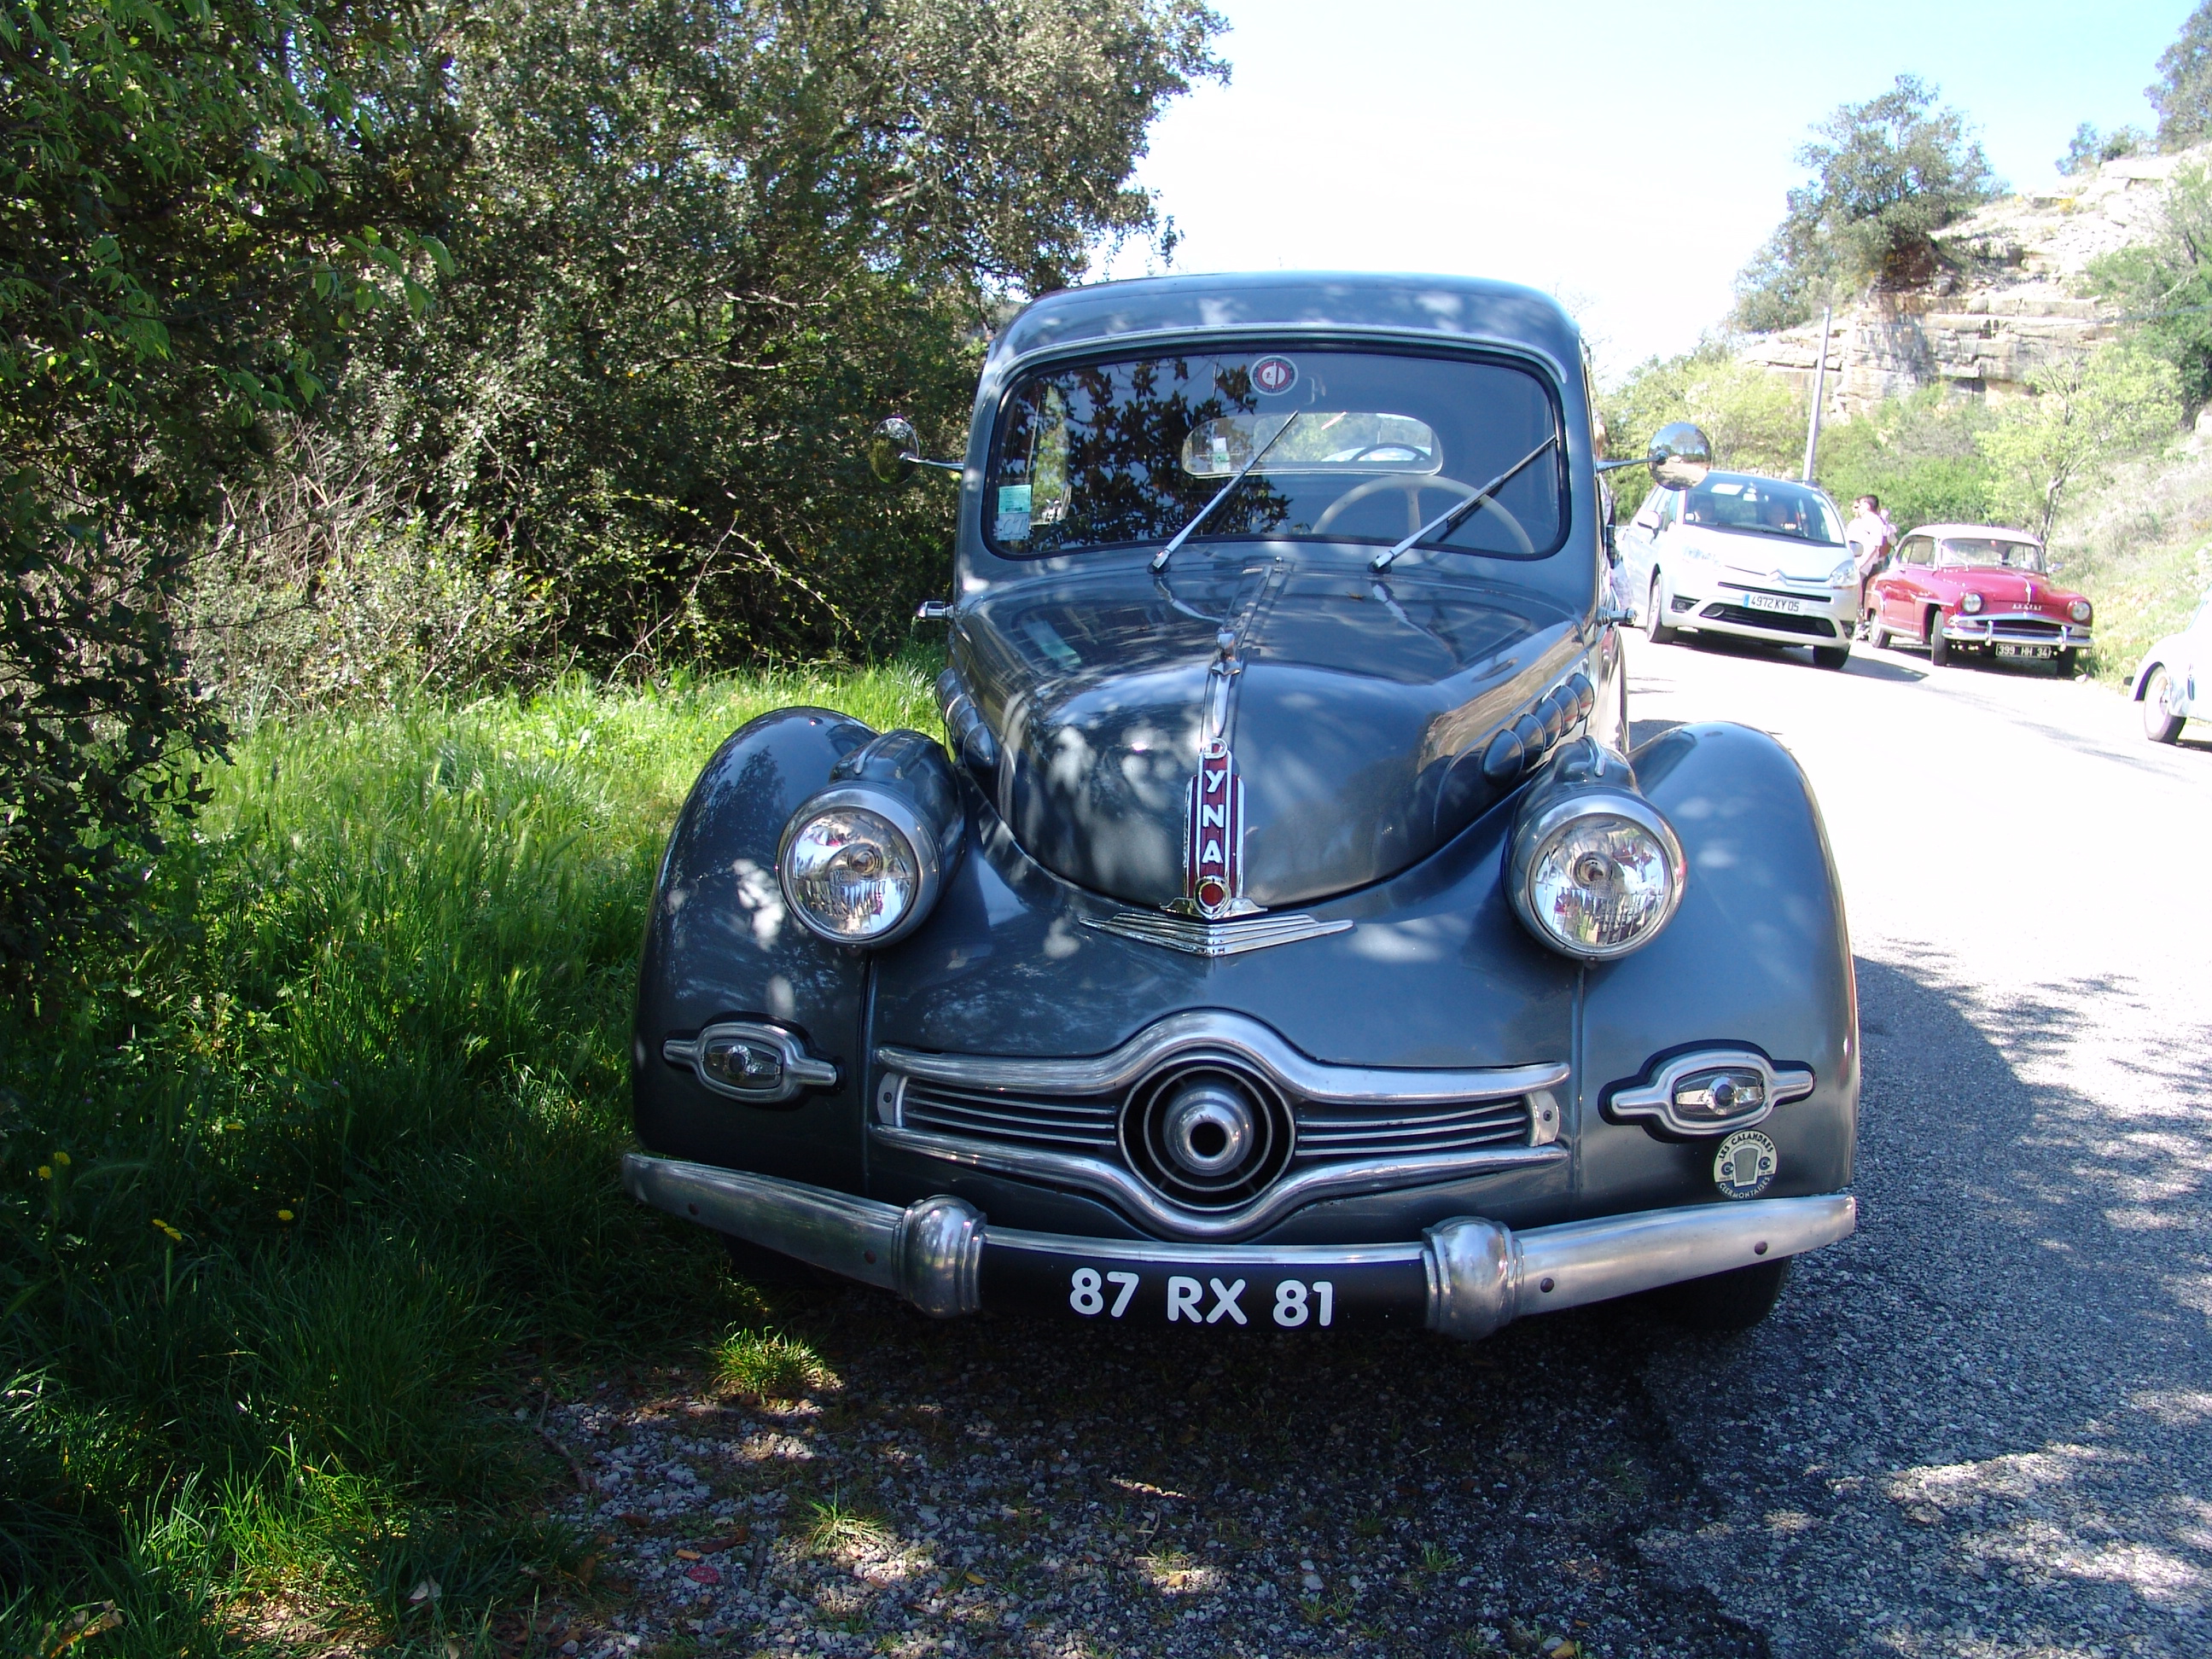
car, france, europe, vehicle, classic car, sports car, vintage car, sedan, convertible, peugeot, hrault, languedoc, fleuvehrault, citroen, renault, sortie, alignement, dyna, tacots, vieillesvoitures, voituresdecollection, trapadelles, antique car, land vehicle, volkswagen beetle, automobile make, compact car, automotive design, mid size car, subcompact car